Sherman Firefly

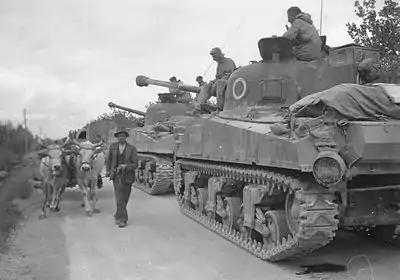
Firefly tanks of the South African Pretoria Regiment, Italy 1944

(The 7th Armoured Brigade and 9th Armoured Brigade do not appear to have used Fireflies.)